Allianz

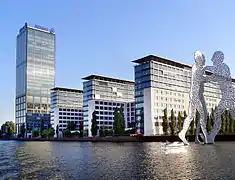

Allianz offers a wide range of general, life and health insurance products in Germany through its Allianz Deutschland AG subsidiary. It is the market leader in both the general and life insurance markets. Allianz products are distributed principally through a network of full-time tied agents. Since September 2010 Allianz products have also been sold through Commerzbank branches.